Khashchovania

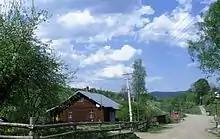
Khashchovania, countryside landscape.

Khashchovania is a village ("selo") in Stryi Raion, Lviv Oblast, of western Ukraine. More specifically, it is located in the Ukrainian Carpathians within the limits of the Eastern Beskids (Skole Beskids) in southwestern part of the oblast. It is from the city of Lviv, from Skole, and from Slavske. Khashchovania belongs to Slavske settlement hromada, one of the hromadas of Ukraine. Local government is administered by the Volosiankivska village council.